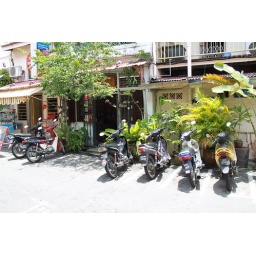
bikes in front of house